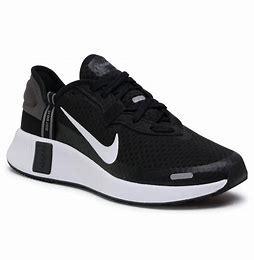
Brand: Nike
Model: Reposto